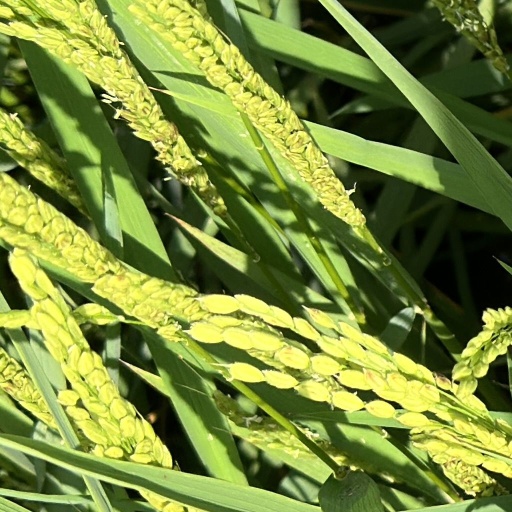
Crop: rice